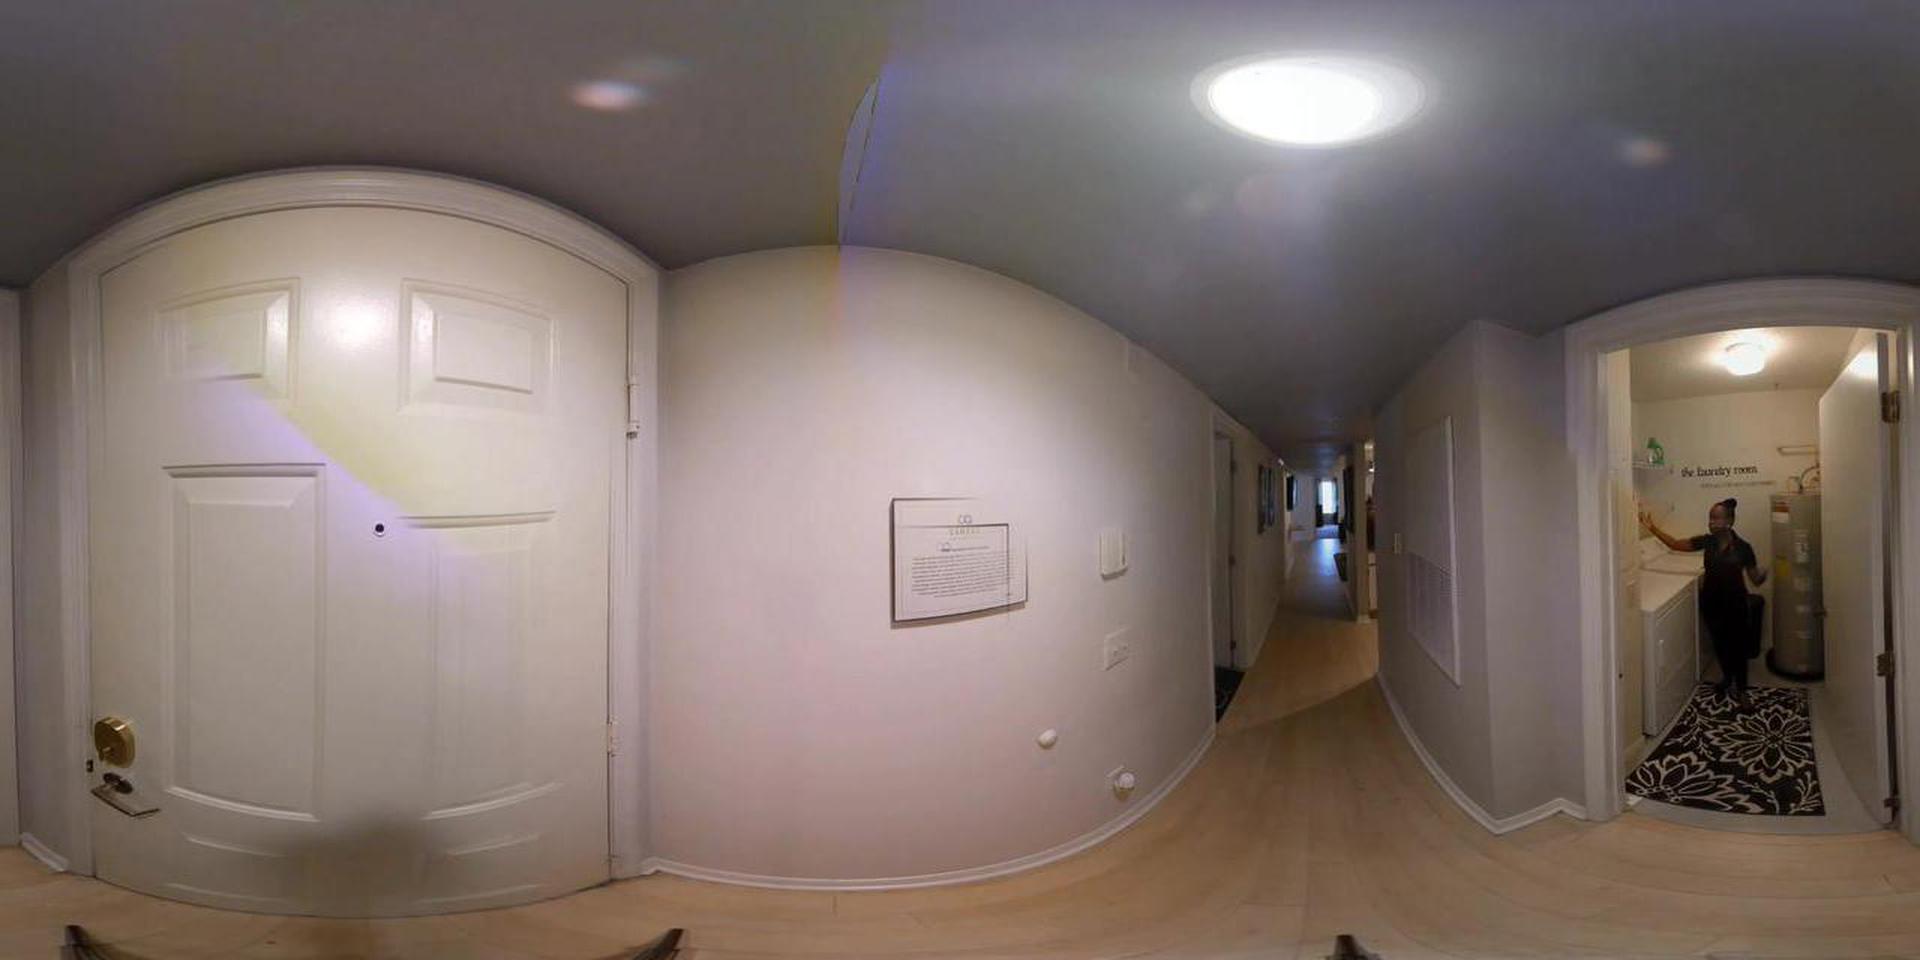
Referred object: the person in black standing in the laundry room

Referred object: the white paneled front door